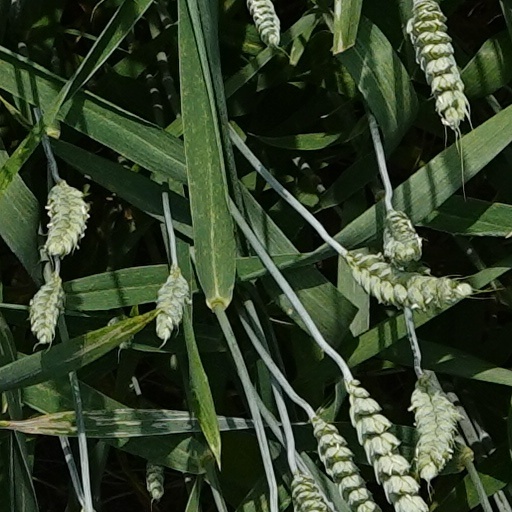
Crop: wheat